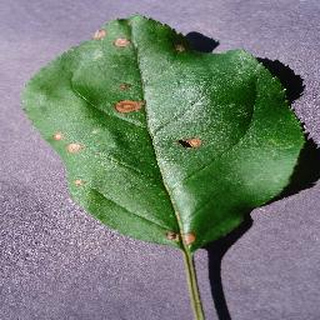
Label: apple_black_rot